Sportsland Sugo

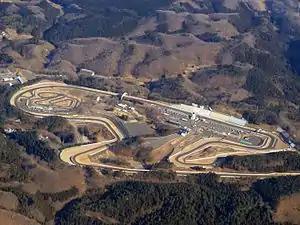
Aerial view of the circuit

The track was opened in 1975 and is one of the largest motorsports facilities in Japan, with a total area of 2.1 million m². It offers four specialized race courses - a road racing course, a motocross course, a trials course, and a go-kart course. The track is owned by the Yamaha Motor Company. The total length is with the longest straight of .